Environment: real
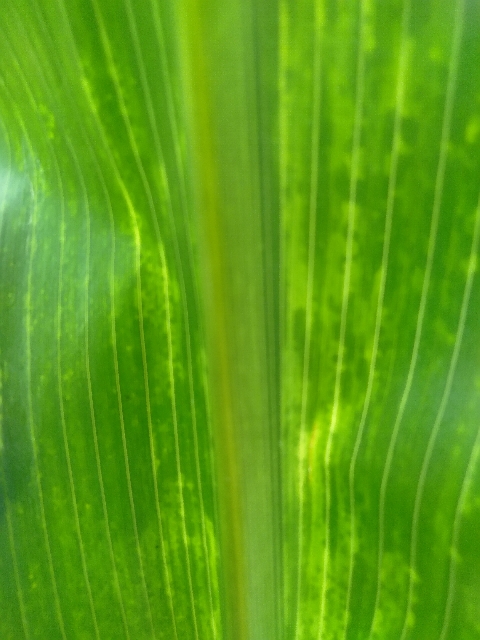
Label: lethal_necrosis